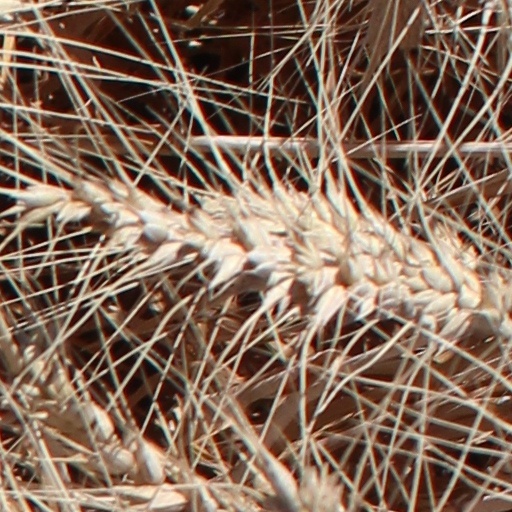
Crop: wheat